Transalpin

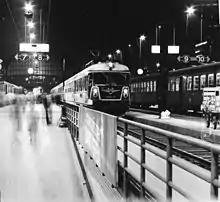
A Class 4010 with the Transalpin at Basel SBB, 1970.

The "Transalpin" was first introduced in 1958, it was operated by the Austrian Federal Railways (ÖBB) and the Swiss Federal Railways (SBB-CFF-FFS). For most of its life, it ran between Wien Westbf in Vienna, Austria, and Basel SBB in Switzerland. In 1987, it was designated a EuroCity train. In 2008, it was cut back from Basel SBB to Zürich HB, Switzerland. It was discontinued in June 2010, and replaced by a Railjet service.